Uptown, Chicago

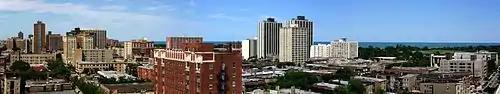
Skyline of Uptown, Chicago, looking northeast

The Uptown Theatre is a large, ornate movie palace with almost 4,500 seats. The largest in Chicago, this architectural gem is on several Landmark Registers. The Uptown Theatre was designed by famous movie palace architects, Rapp and Rapp, who also designed the Chicago Theatre in the Chicago Loop. It was managed by the Balaban and Katz Company.